François Le Vau

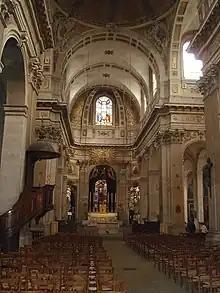
Interior of the Église (begun 1664)

It is now thought that François Le Vau created the initial designs for the Église Saint-Louis-en-l'Île, formerly attributed to Louis Le Vau. Begun in 1664, only the sanctuary and part of the choir had been completed at the time of François's death in 1676. Further construction was carried out by . In 1667 François created a project for the south portal of the transept of the Cathédrale d'Orléans.